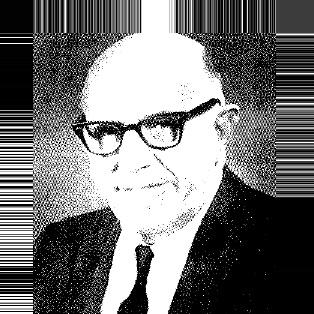
Age: 79